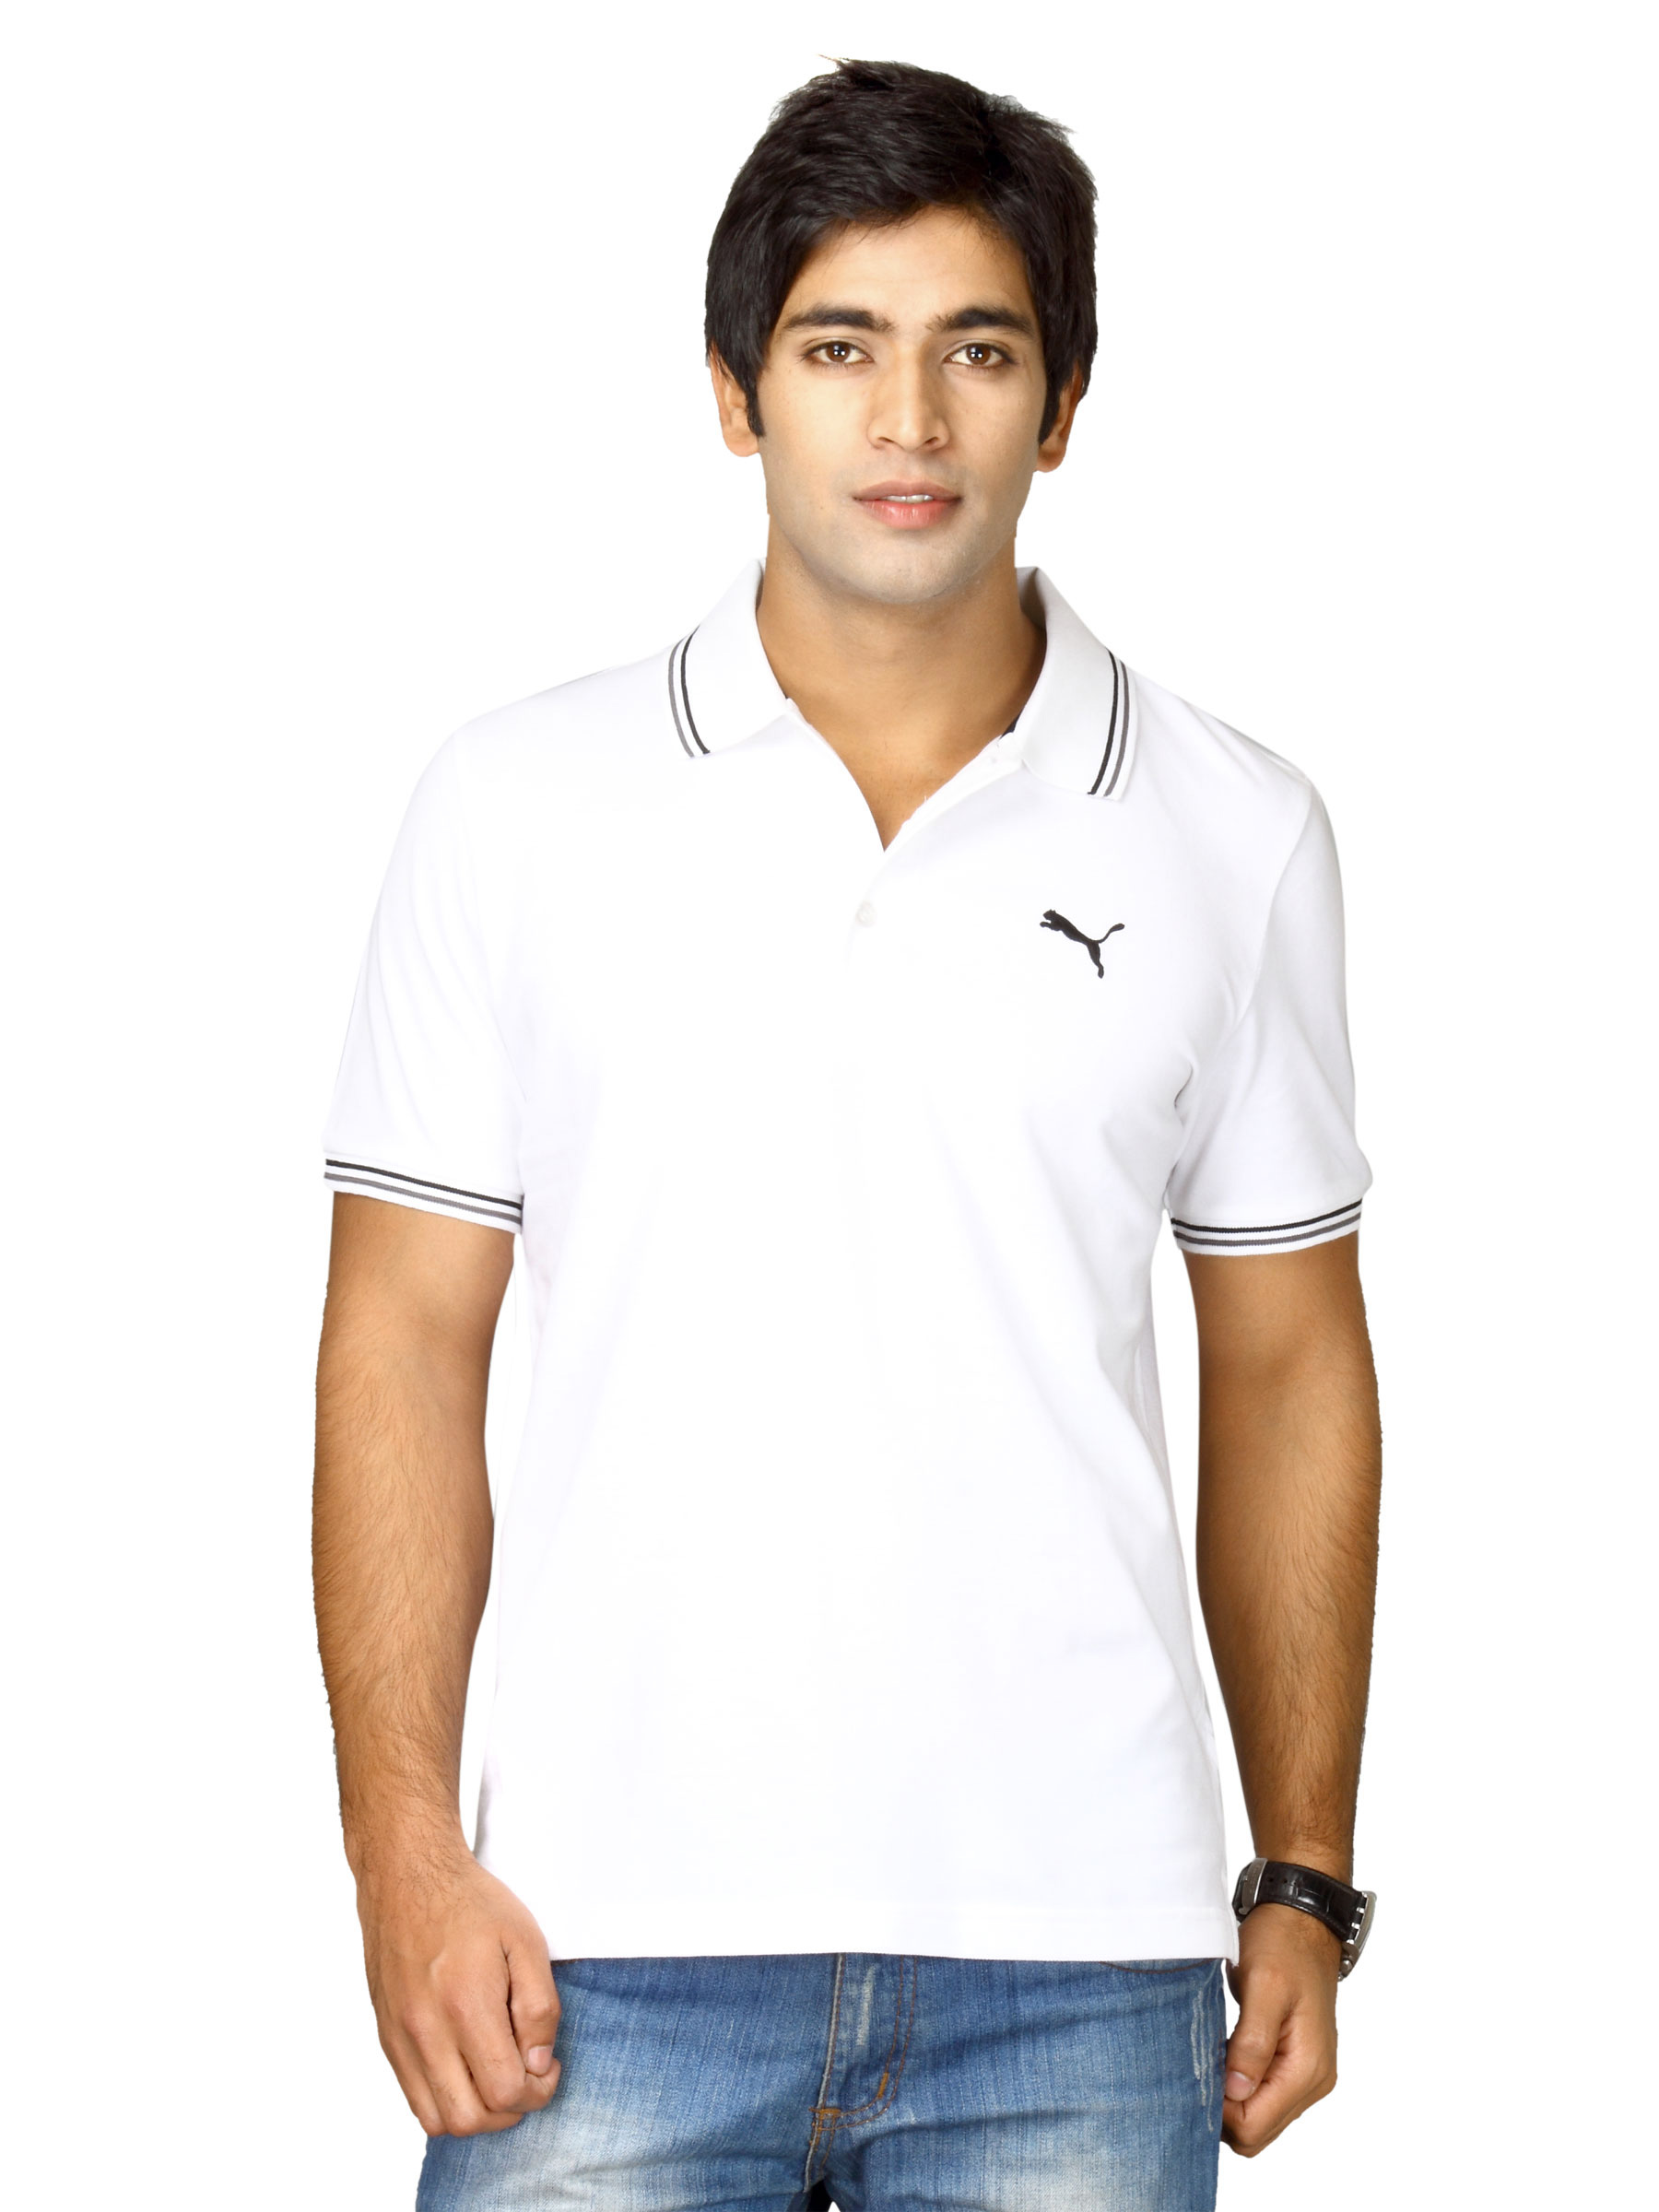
Puma Men White Solid Foundation Polo T-shirt
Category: Apparel / Topwear / Tshirts
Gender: Men
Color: White
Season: Fall 2011
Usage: Sports